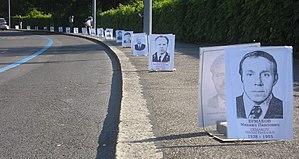
Manifestation le jour anniversaire de Tchernobyl près de l'OMS à Genève pour demander l'amendement de l'accord OMS-AIEA. Portraits de liquidateurs.